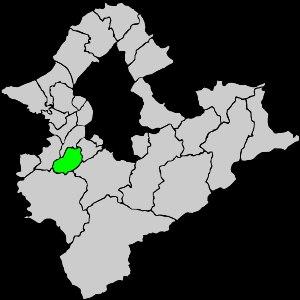
Tucheng est un district de la ville de Nouveau Taipei, à Taïwan.